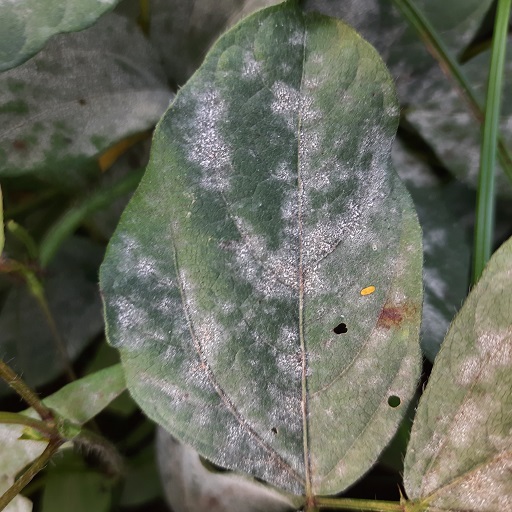
Label: Powdery Mildew